Ciara: The Evolution

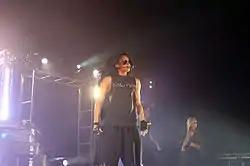
Ciara performing at the House of Blues in San Diego

The singer performed the song "Get Up" on several occasions. She performed the song on the second season finale of "So You Think You Can Dance". She later appeared on "The Ellen DeGeneres Show" to perform the song on December 5, 2006, as well as the 2006 Macy's Thanksgiving Day Parade, the 2006 St. Lucia Jazz Festival, and "MTV Goes Gold: New Year's Eve 2007".